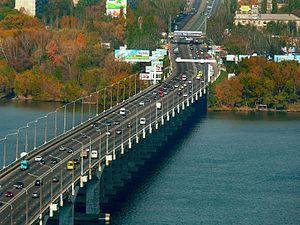
Le Pont central est un pont routier sur le Dniepr reliant le centre de la ville de Dnipro à la partie rive gauche de la ville. Ouvert le 5 novembre 1966 sous le nom de « 50ᵉ anniversaire du Grand Octobre », sa longueur est de 1478 m, et sa largeur de 21 m. Ce pont a longtemps été le plus long en Ukraine.